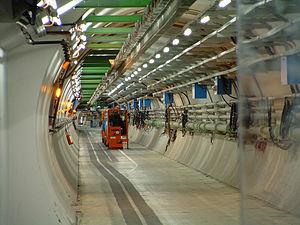
La Suisse, en forme longue la Confédération suisse est un pays d'Europe centrale et, selon certaines définitions, de l'Ouest, formé de 26 cantons, avec Berne pour capitale de facto, parfois appelée « ville fédérale ». La Suisse est bordée par l'Allemagne au nord, l'Autriche et le Liechtenstein à l'est-nord-est, l'Italie au sud et au sud-est et la France à l'ouest. C'est un pays sans côte océanique, mais qui dispose d'un accès direct à la mer par le Rhin. La superficie de la Suisse est de 41 285 km². Elle est géographiquement divisée entre les Alpes, le plateau suisse et le Jura. Les Alpes occupent la majeure partie du territoire. La population de la Suisse dépasse les 8,5 millions d'habitants et elle se concentre principalement sur le plateau, là où se trouvent les plus grandes villes. Parmi elles, Zurich, Genève et Bâle sont les agglomérations les plus importantes du pays en termes économiques et de population, et des villes mondiales où se trouvent le siège d'organisations internationales et des aéroports de dimension internationale.